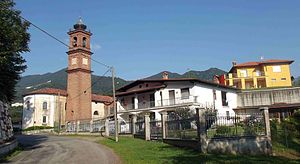
Portula
Portula er en comune i Biella i den italienske region Piemonte, lokaliseret omkring 80 km nordøst for Torino og omkring 14 km nordøst for Biella. Den 31. December 2004, havde byen et indbyggertal på 1,505 og et areal på 11.1 km².